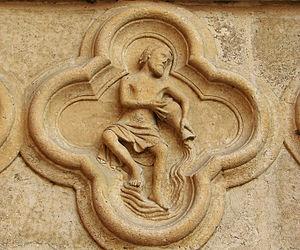
Le zodiaque de la cathédrale d'Amiens est un ensemble de bas-reliefs situé sur les soubassements de la grande façade de la cathédrale Notre-Dame au niveau du portail Saint-Firmin. Il se présente comme une série de médaillons, sculptés sous forme de quatre-feuilles, et présente un calendrier agraire qui établit une correspondance entre les signes du zodiaque et les travaux des mois. Les sculptures se lisent par paire de dessins superposés, la représentation supérieure étant le signe zodiacal, et le dessin inférieur représentant les travaux du mois correspondant.
La cathédrale Notre-Dame d'Amiens est une église catholique située à Amiens dans le département français de la Somme en région Hauts-de-France.